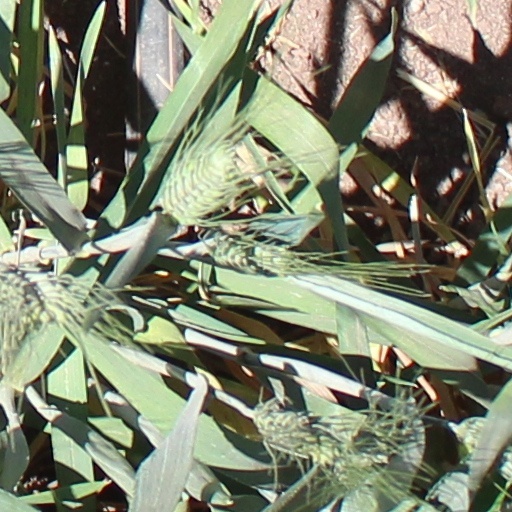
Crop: wheat